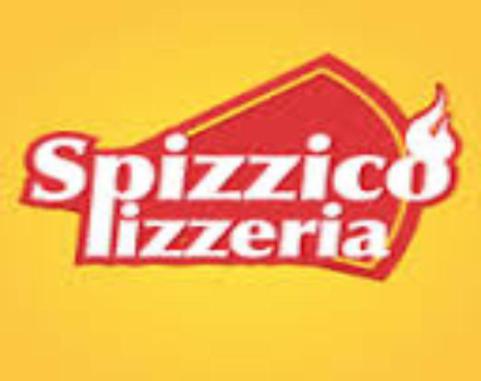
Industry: Food